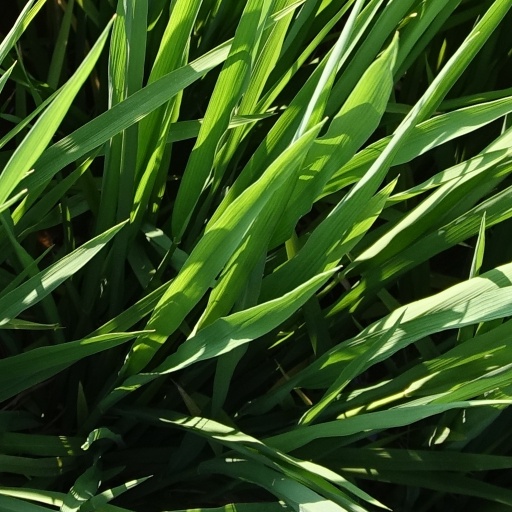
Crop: rice